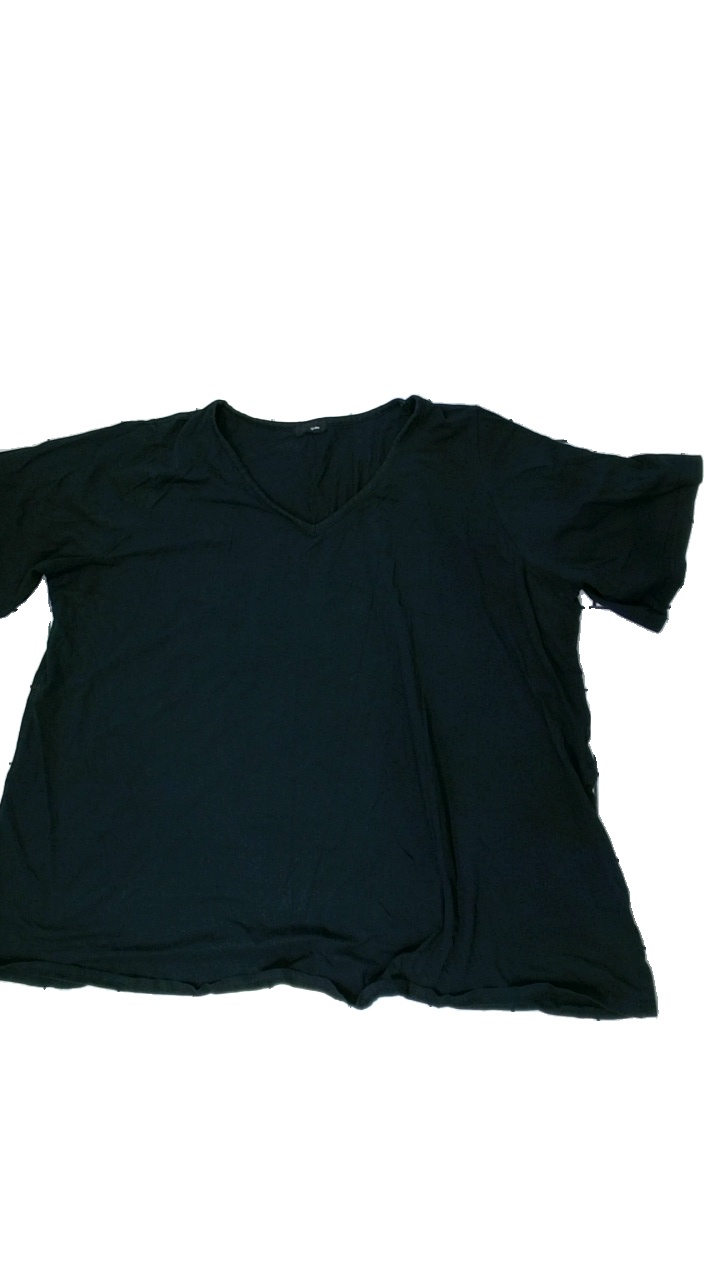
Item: T-shirt (Ladies)
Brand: Ellos
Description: Washed out
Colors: Black
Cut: Loose
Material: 100% Cotton
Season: All
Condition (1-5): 2
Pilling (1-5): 5
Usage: Recycle
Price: <50